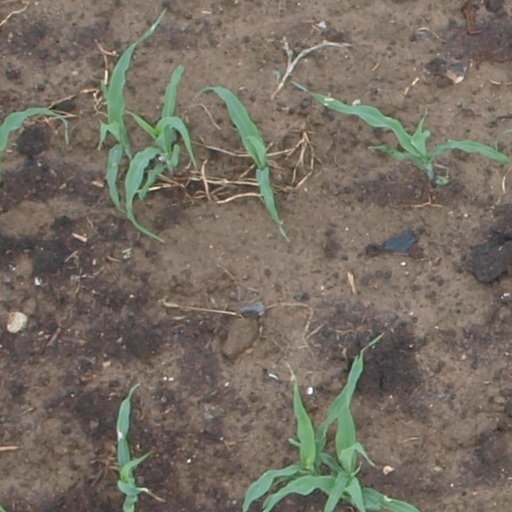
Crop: maize; corn